The End (2012 film)

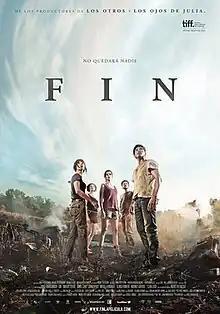
Theatrical release poster

The End is a 2012 Spanish thriller film directed by Jorge Torregrossa and based on David Monteagudo's novel "Fin", with a screenplay by Sergio G. Sánchez and Jorge Guerricaechevarría. The film is a MOD Producciones, Apaches Entertainment, Antena 3 Films and Misent Producciones production. It was first screened at the 2012 Toronto International Film Festival in September and later opened in Spain on 23 November of the same year. The film also marks the screen debut of model Andrés Velencoso.